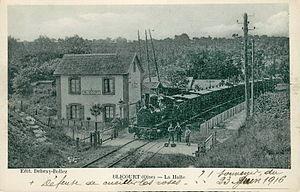
Carte postale ancienne éditée par Debray-Bollez Blicourt (Oise)
La ligne de Saint-Omer-en-Chaussée à Vers est une ligne de chemin de fer, à écartement normal et à voie unique, entièrement située dans la région Hauts-de-France ; elle permettait d'assurer des relations entre Beauvais, préfecture de l'Oise, et Amiens, préfecture de la Somme. Ligne secondaire, exploitée initialement par la Compagnie des chemins de fer du Nord à partir de 1876, puis par la Société nationale des chemins de fer français, elle ferme progressivement de 1939, pour le trafic voyageur, à 1979, pour le dernier tronçon exploité pour le fret.
Blicourt est une commune française située dans le département de l'Oise en région Hauts-de-France.